Bretagne-class battleship

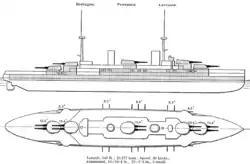
As depicted in Brassey's Naval Annual 1915

The ships were long at the waterline and long overall. They had a beam of and a draft of between and . At the designed load, the ships displaced , and at full combat load, this increased to . The crew included 34 officers, 139 petty officers, and 1,020 enlisted men, for a total crew of 1,193. The vessels carried a number of smaller boats, including two steamboats, three patrol boats, one long boat, three dinghies, two dinghies, two whaleboats, and two lifeboats.